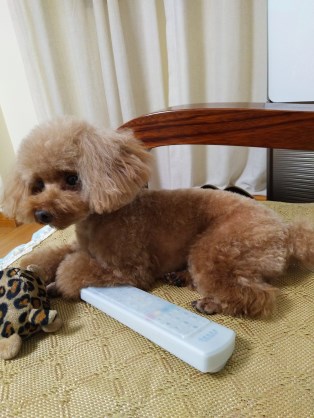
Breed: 2925-n000114-toy_poodle